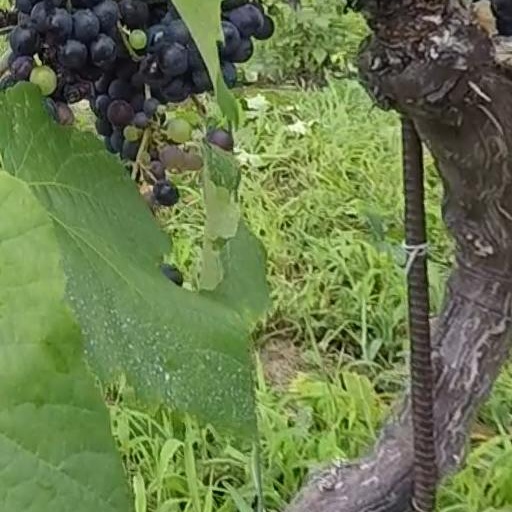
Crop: grape